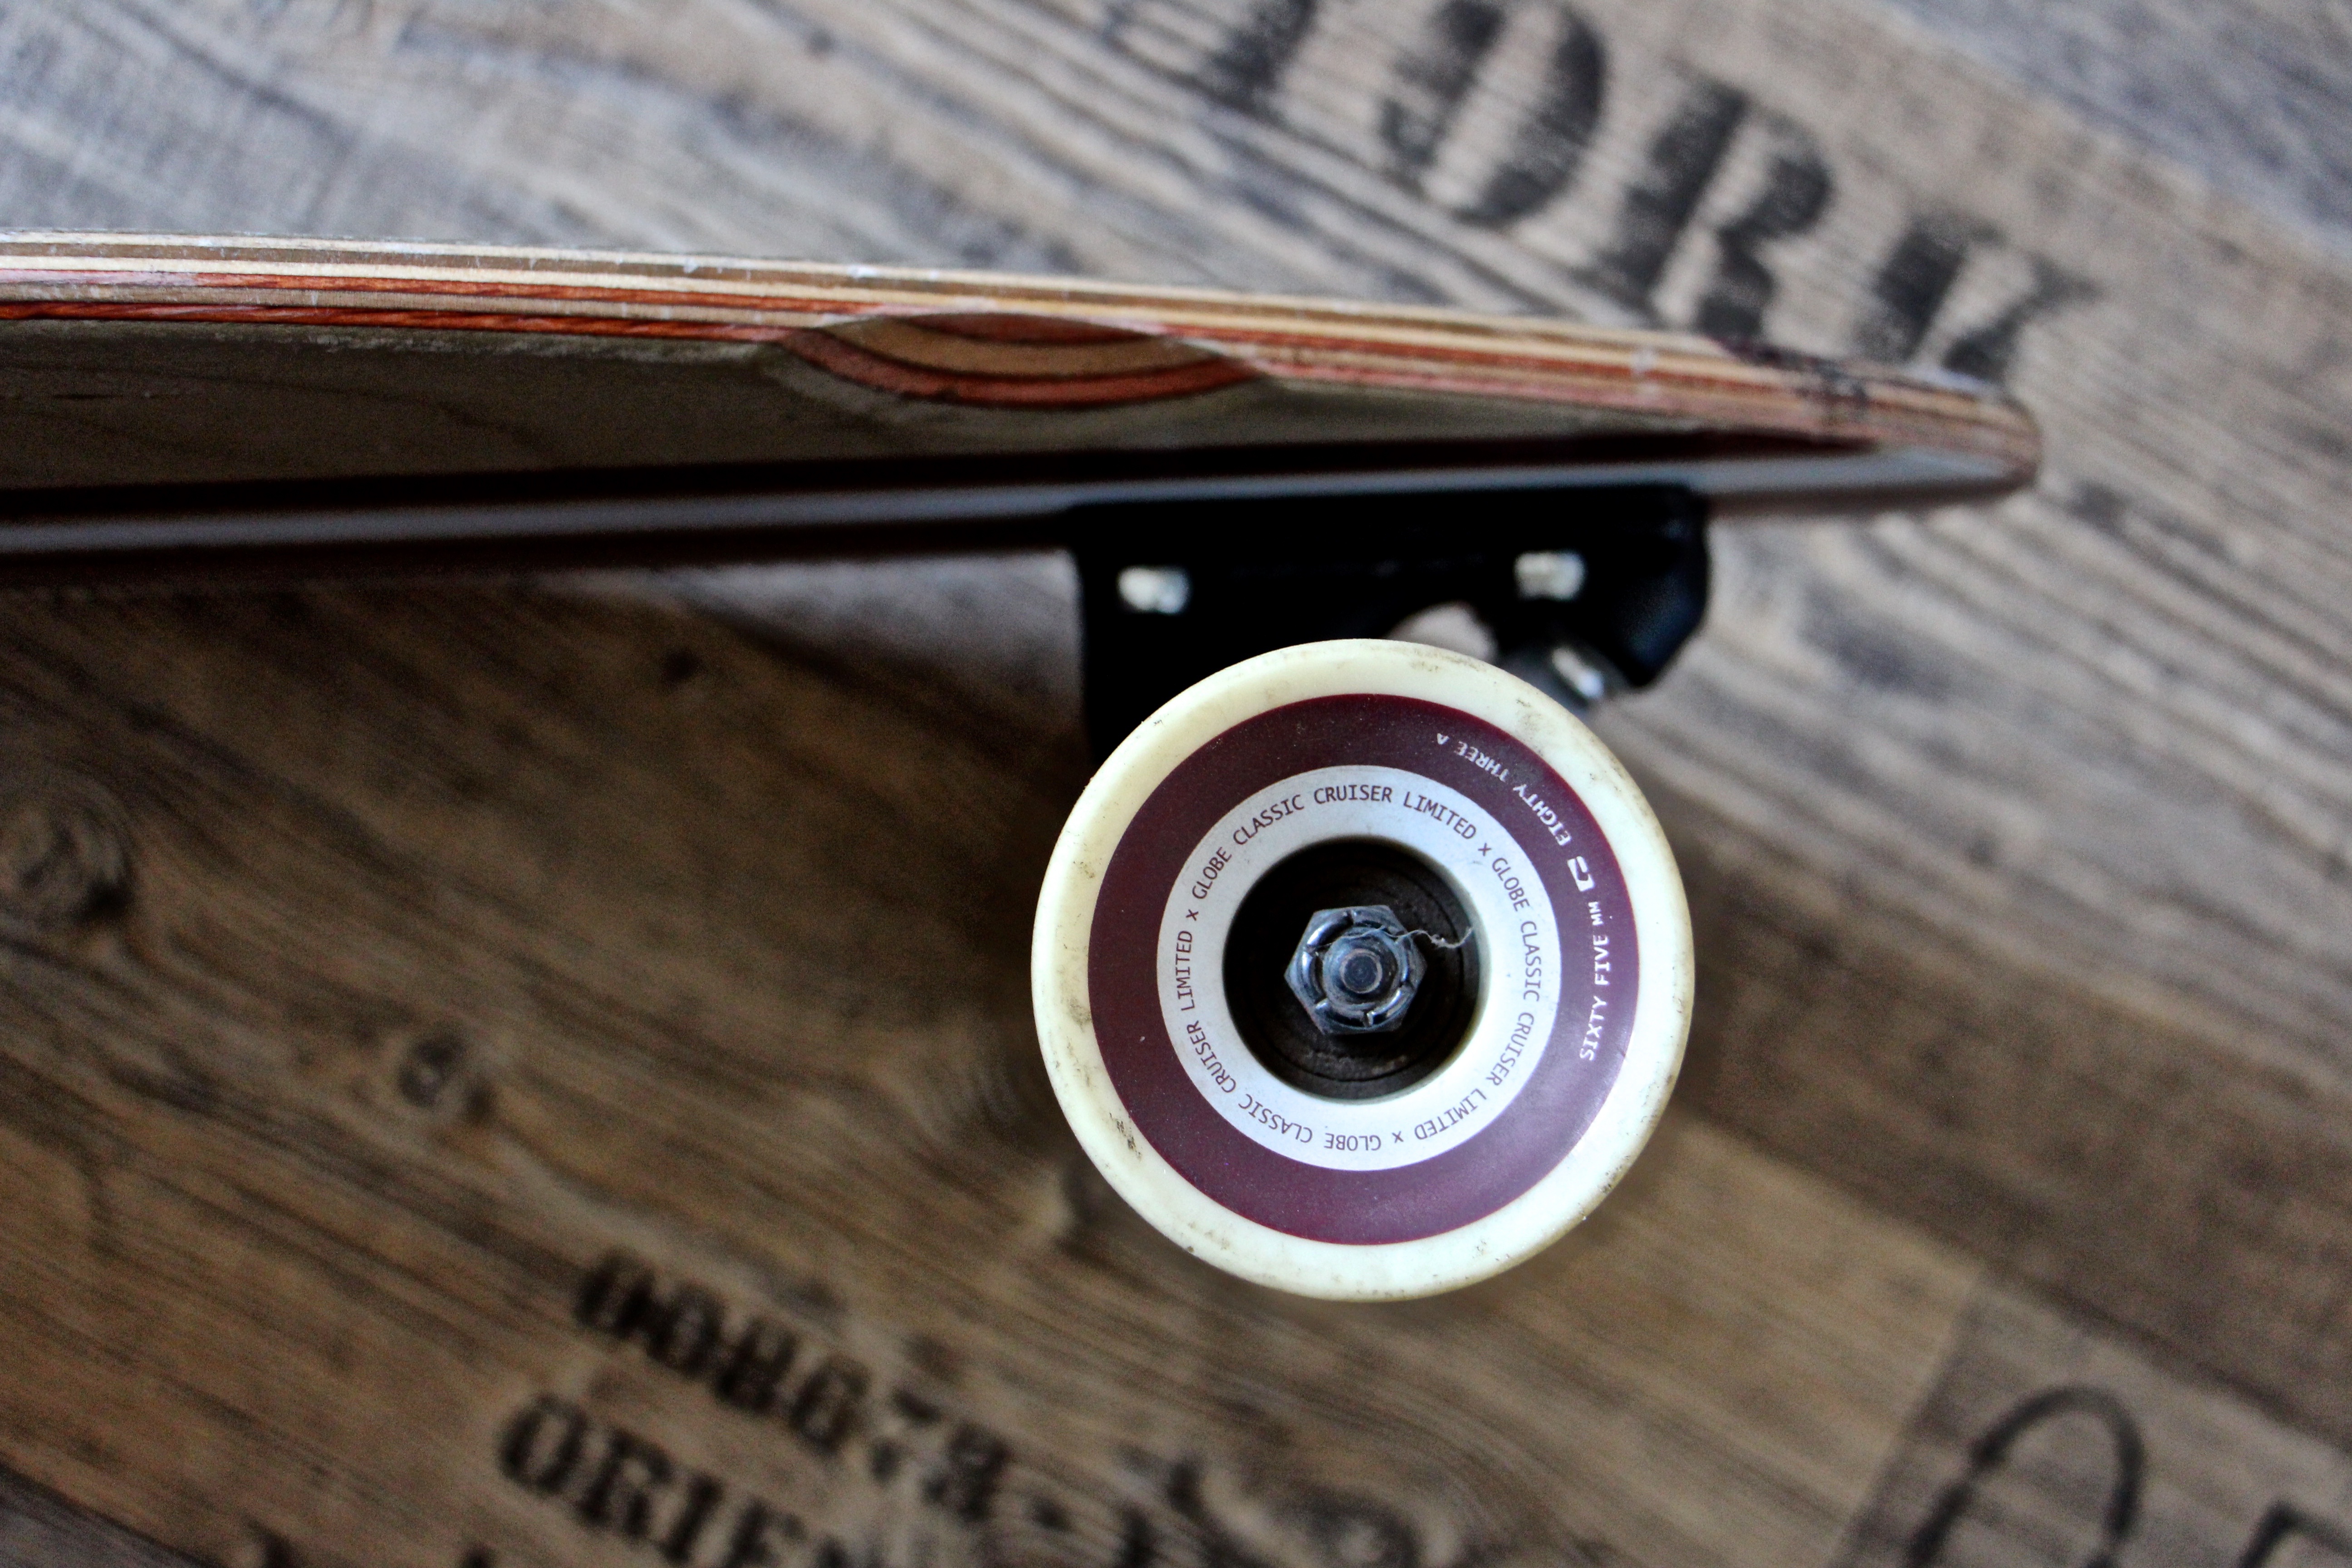
table, wood, sport, wheel, guitar, skateboard, longboard, close up, glasses, wheels, axis, ball bearings, string instrument, skateboarding equipment and supplies